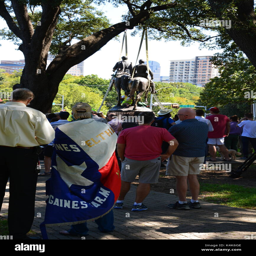
a crowd watches as the city prepares to remove the statue of military commander .